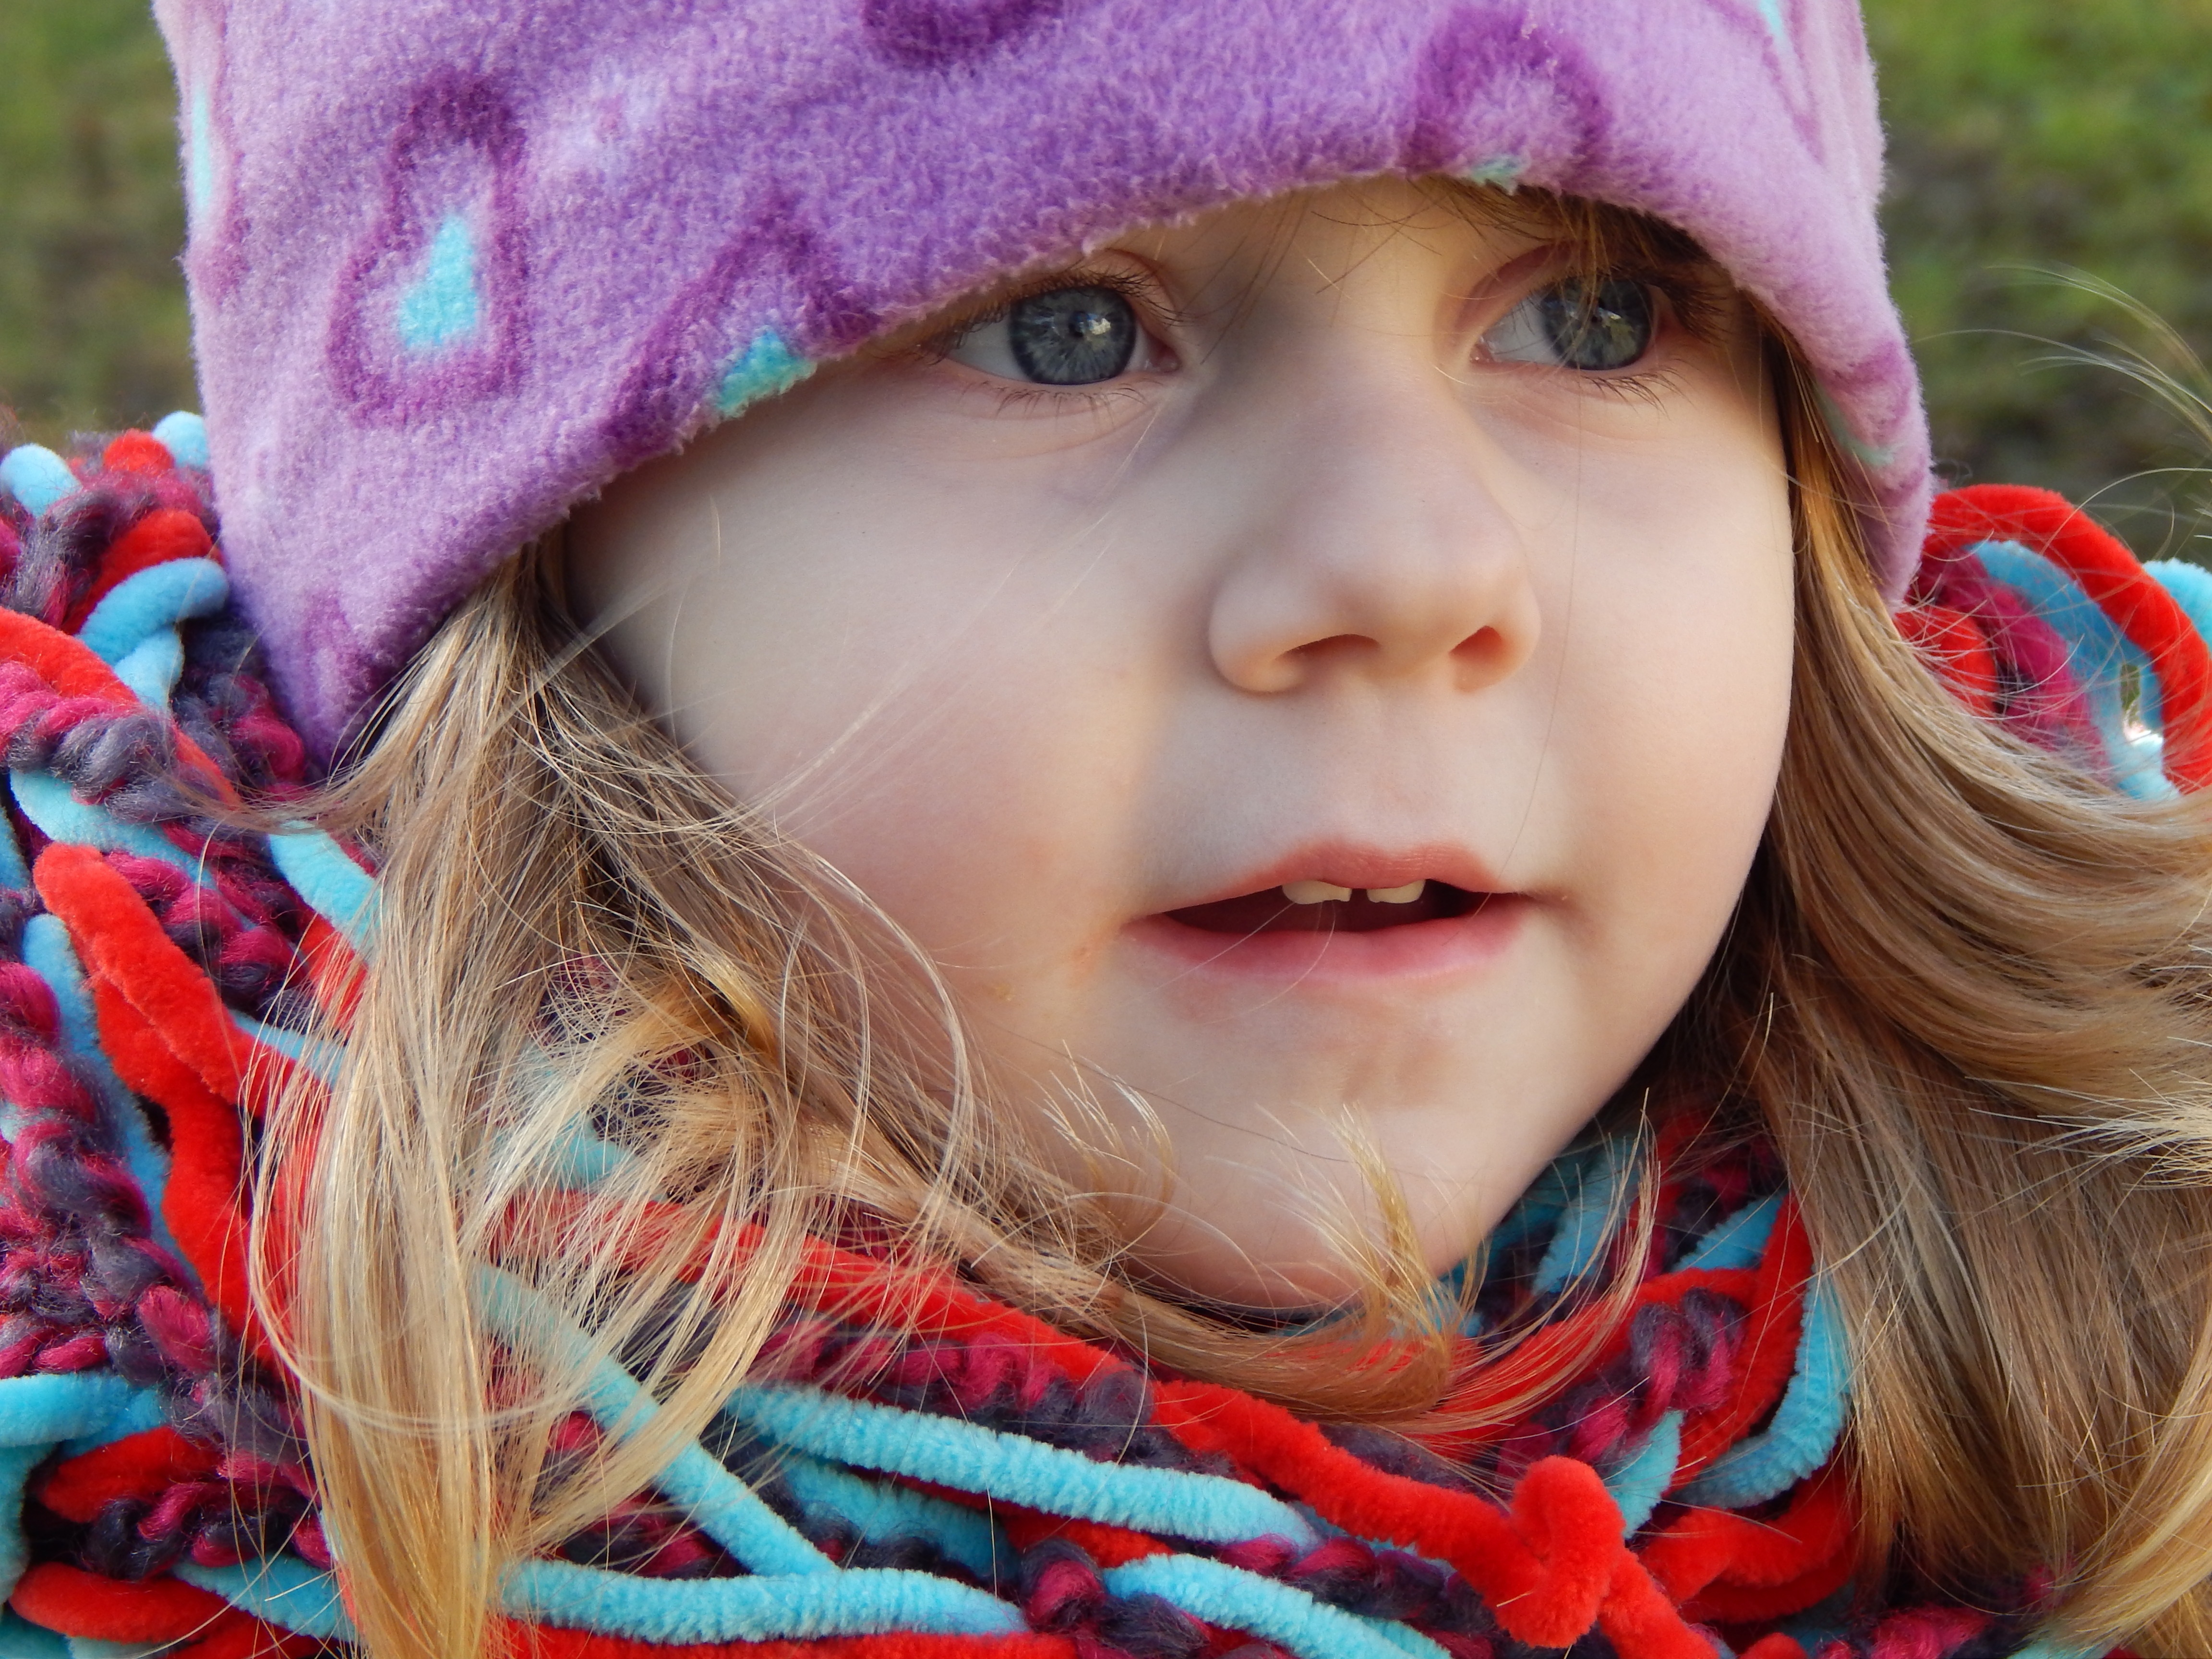
person, girl, play, portrait, spring, red, color, child, facial expression, smile, close up, face, infant, toddler, eye, head, skin, beauty, organ, emotion, surprise, baby girl, portrait photography